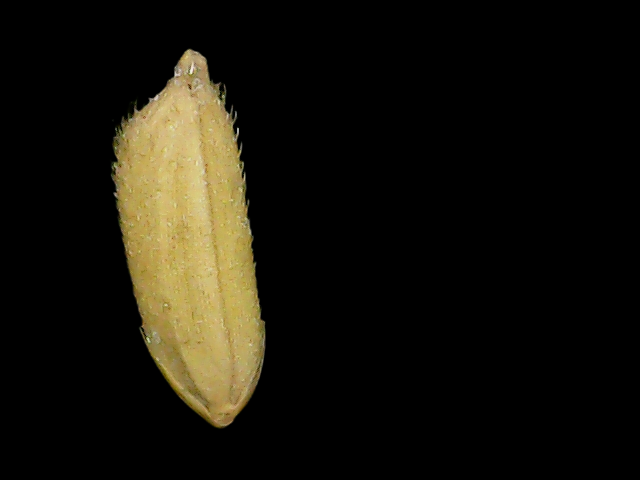
Rice variety: Binadhan17